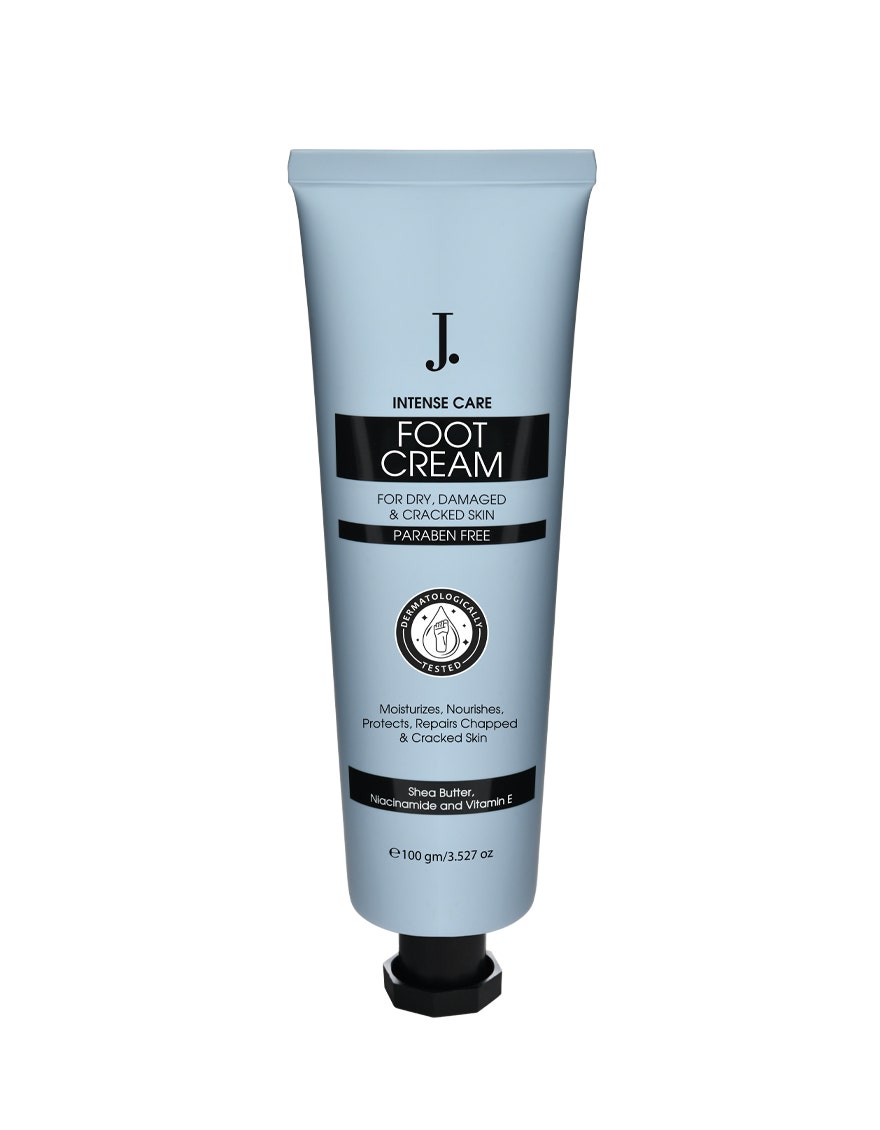
blue black japanese skin care cream